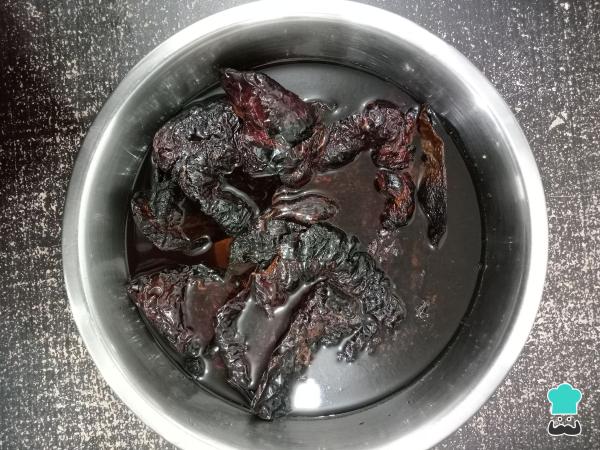
Remoja los chiles en agua con sal por 24 horas para quitar el sabor amargo.